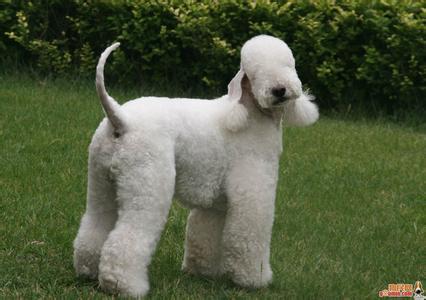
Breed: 214-n000033-Bedlington_terrier